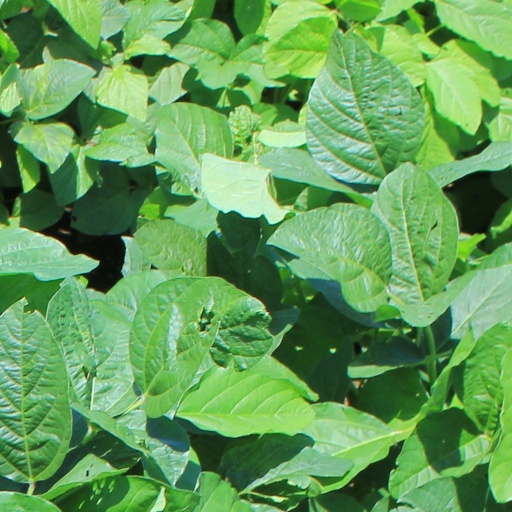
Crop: soybean